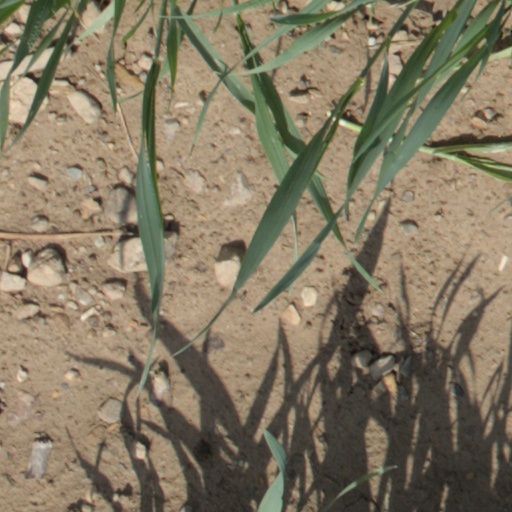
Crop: wheat